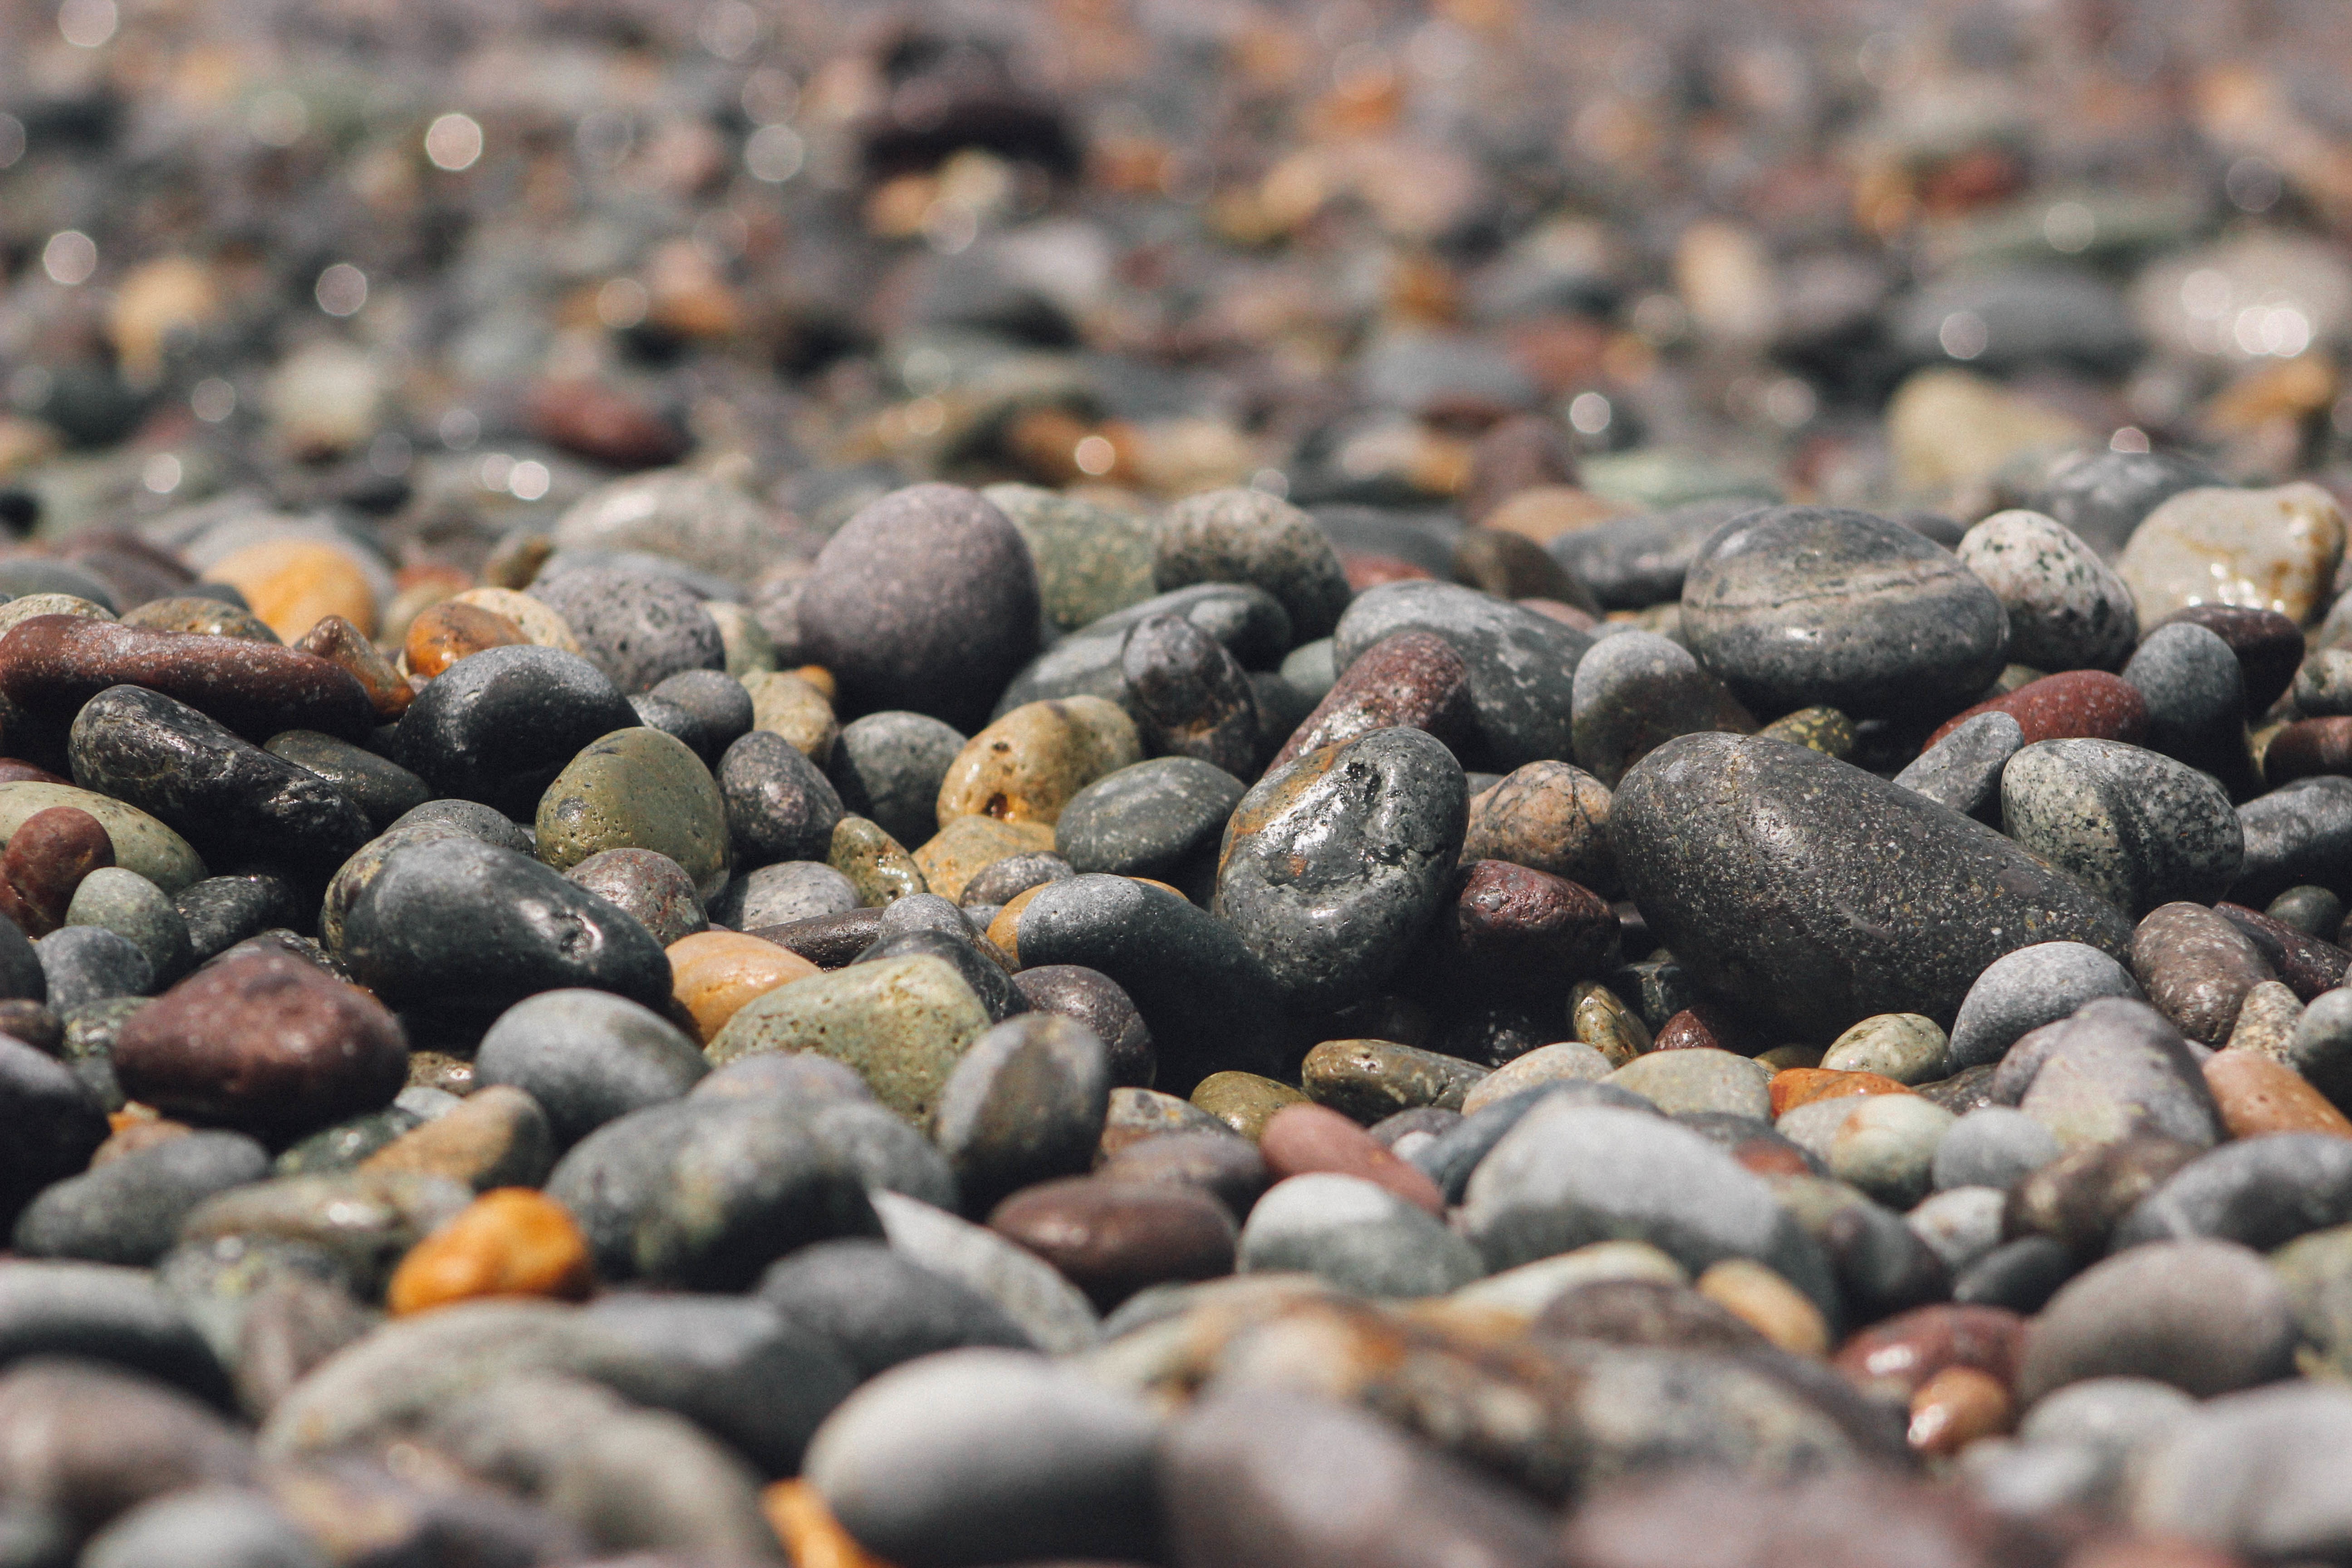
rock, food, produce, pebble, material, mussel, gravel